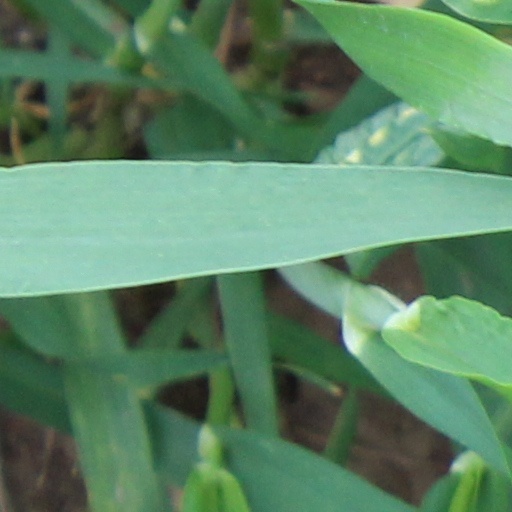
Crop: wheat